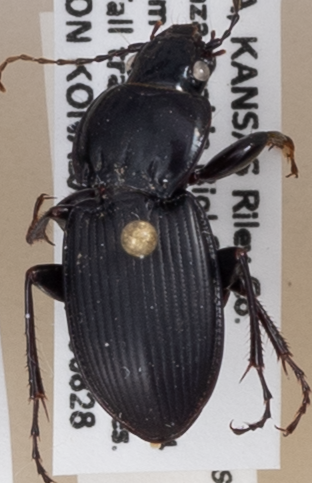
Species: Cyclotrachelus seximpressus
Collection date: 2019-08-28
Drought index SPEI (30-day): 2.09
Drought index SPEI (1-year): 1.69
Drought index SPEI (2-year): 0.8